Morse (crater)

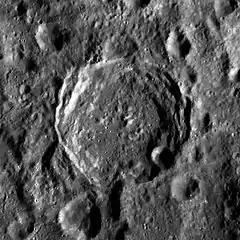
LRO image

Morse is a lunar impact crater that is located on the far side of the Moon and cannot be seen directly from the Earth. It lies about one crater diameter to the southwest of the larger Fitzgerald. To the west-northwest of Morse is Dante.